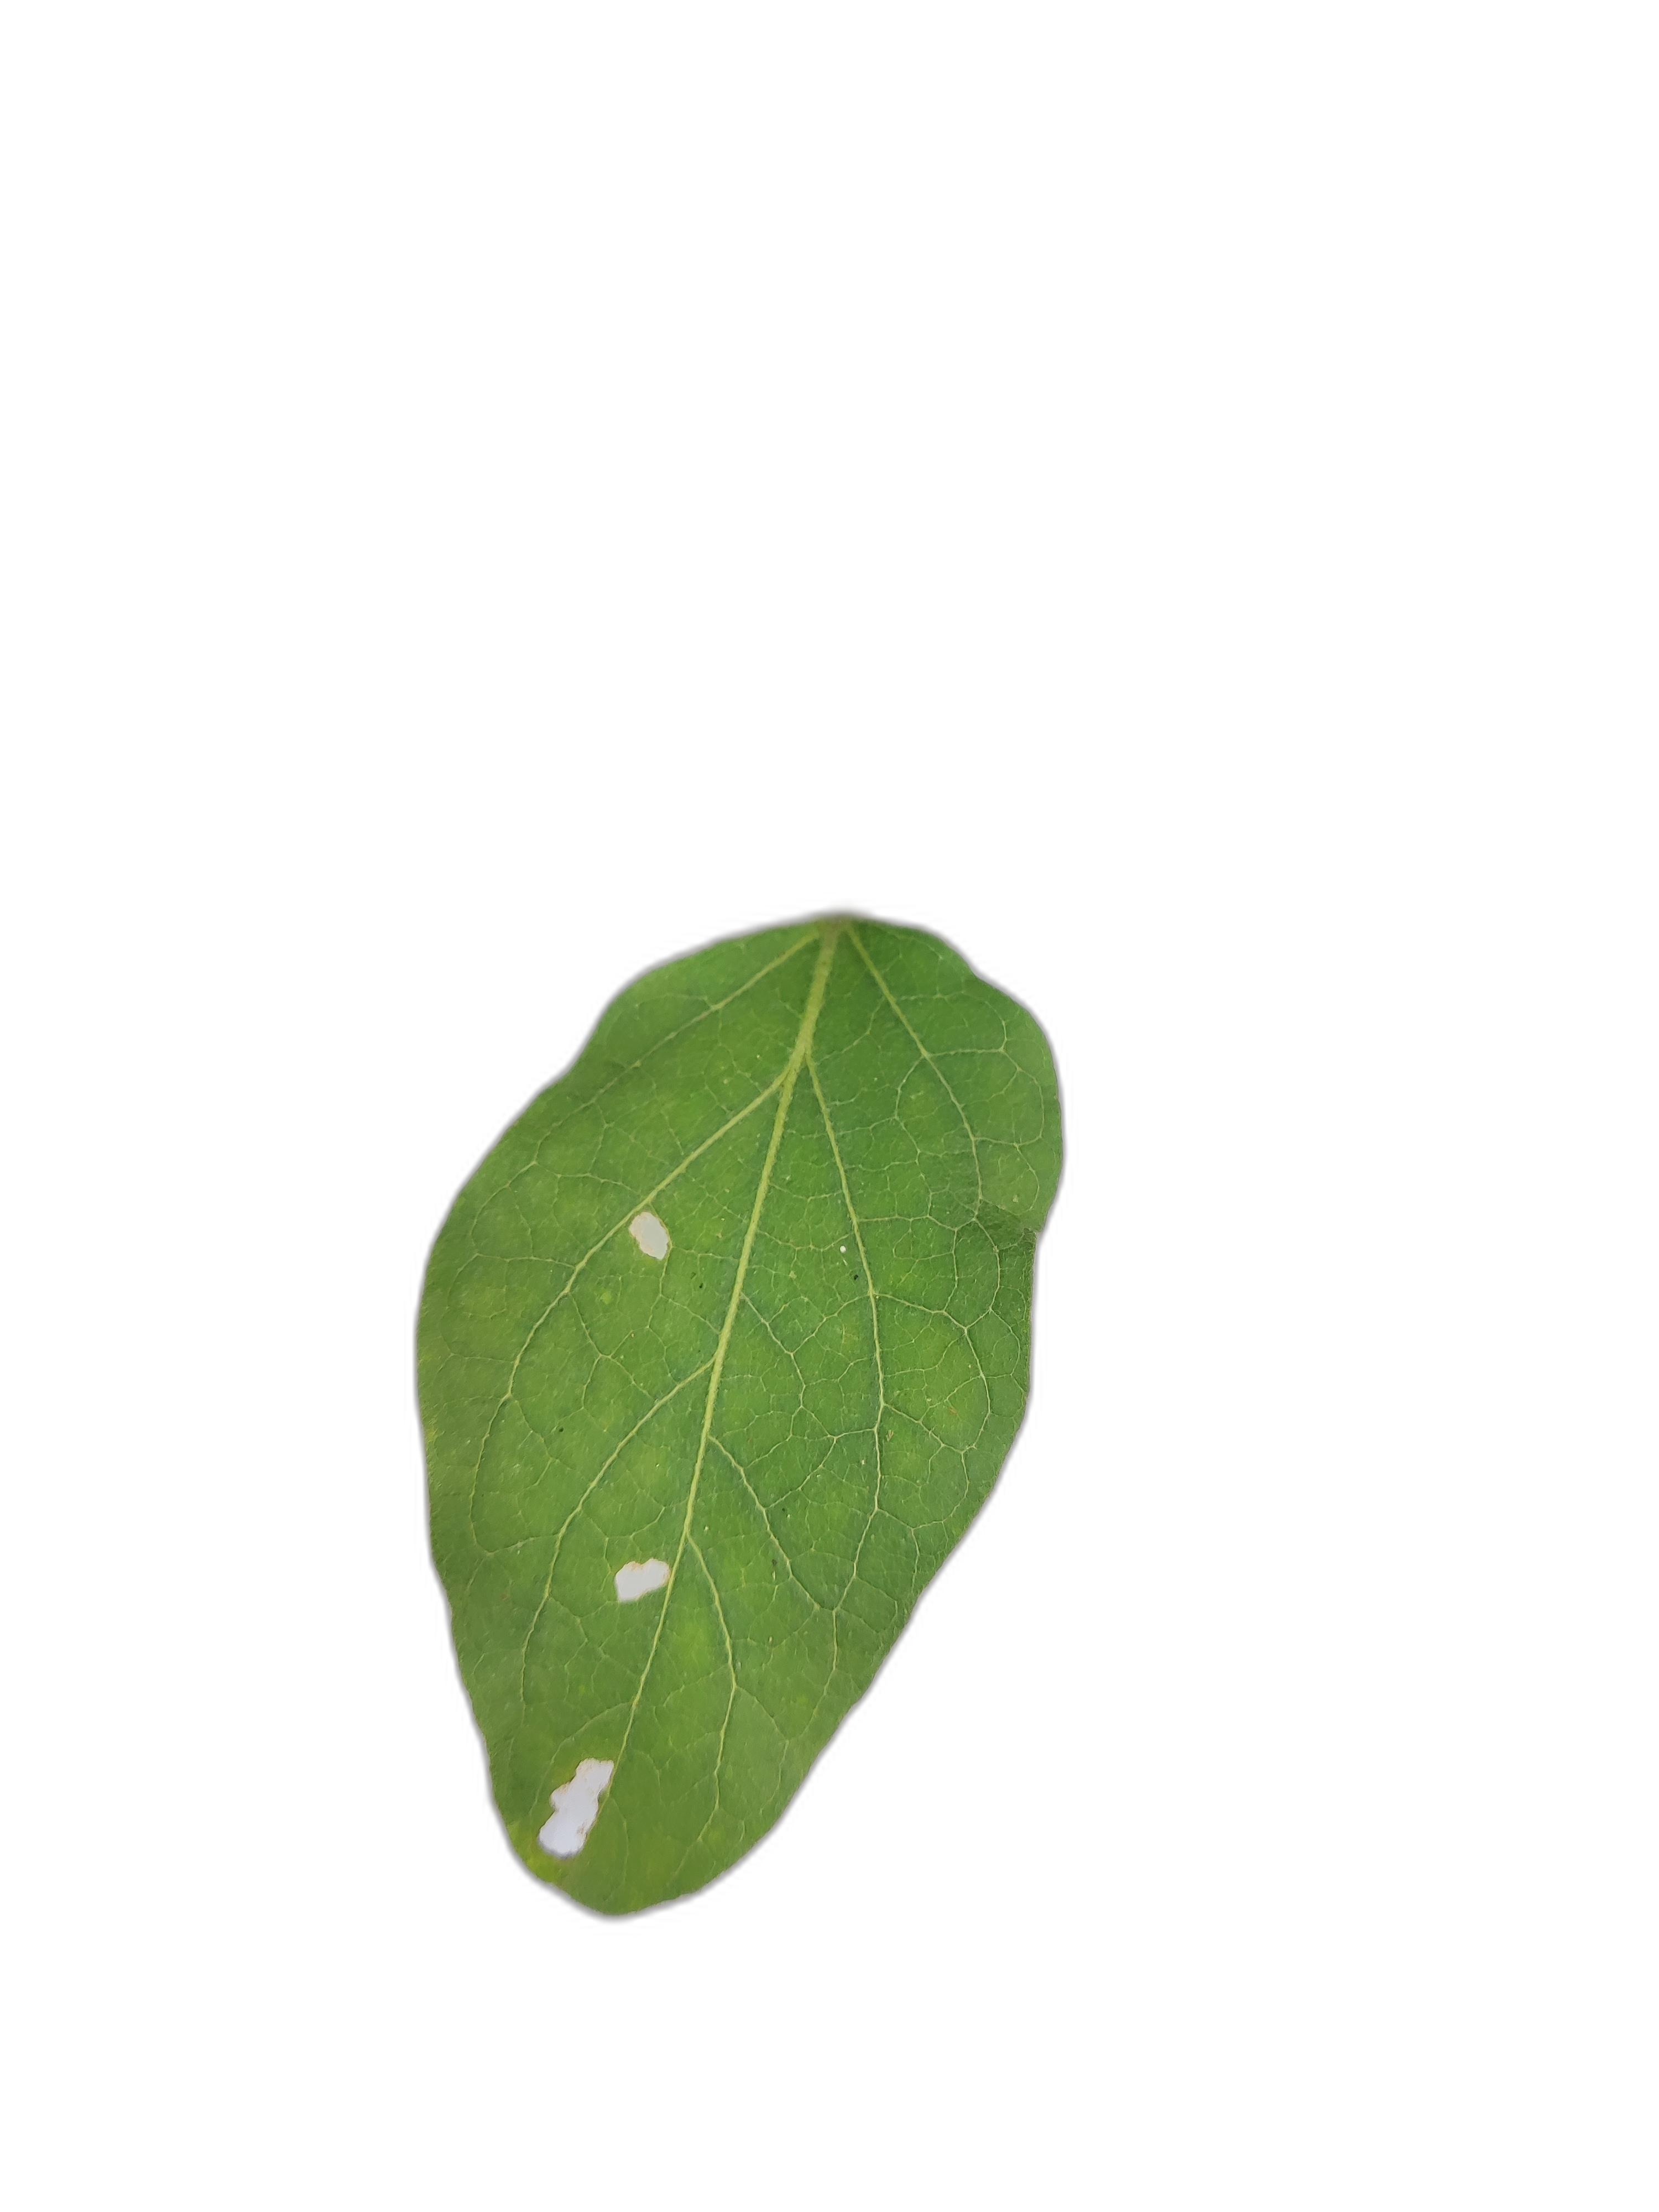
Label: Insect Pest Disease